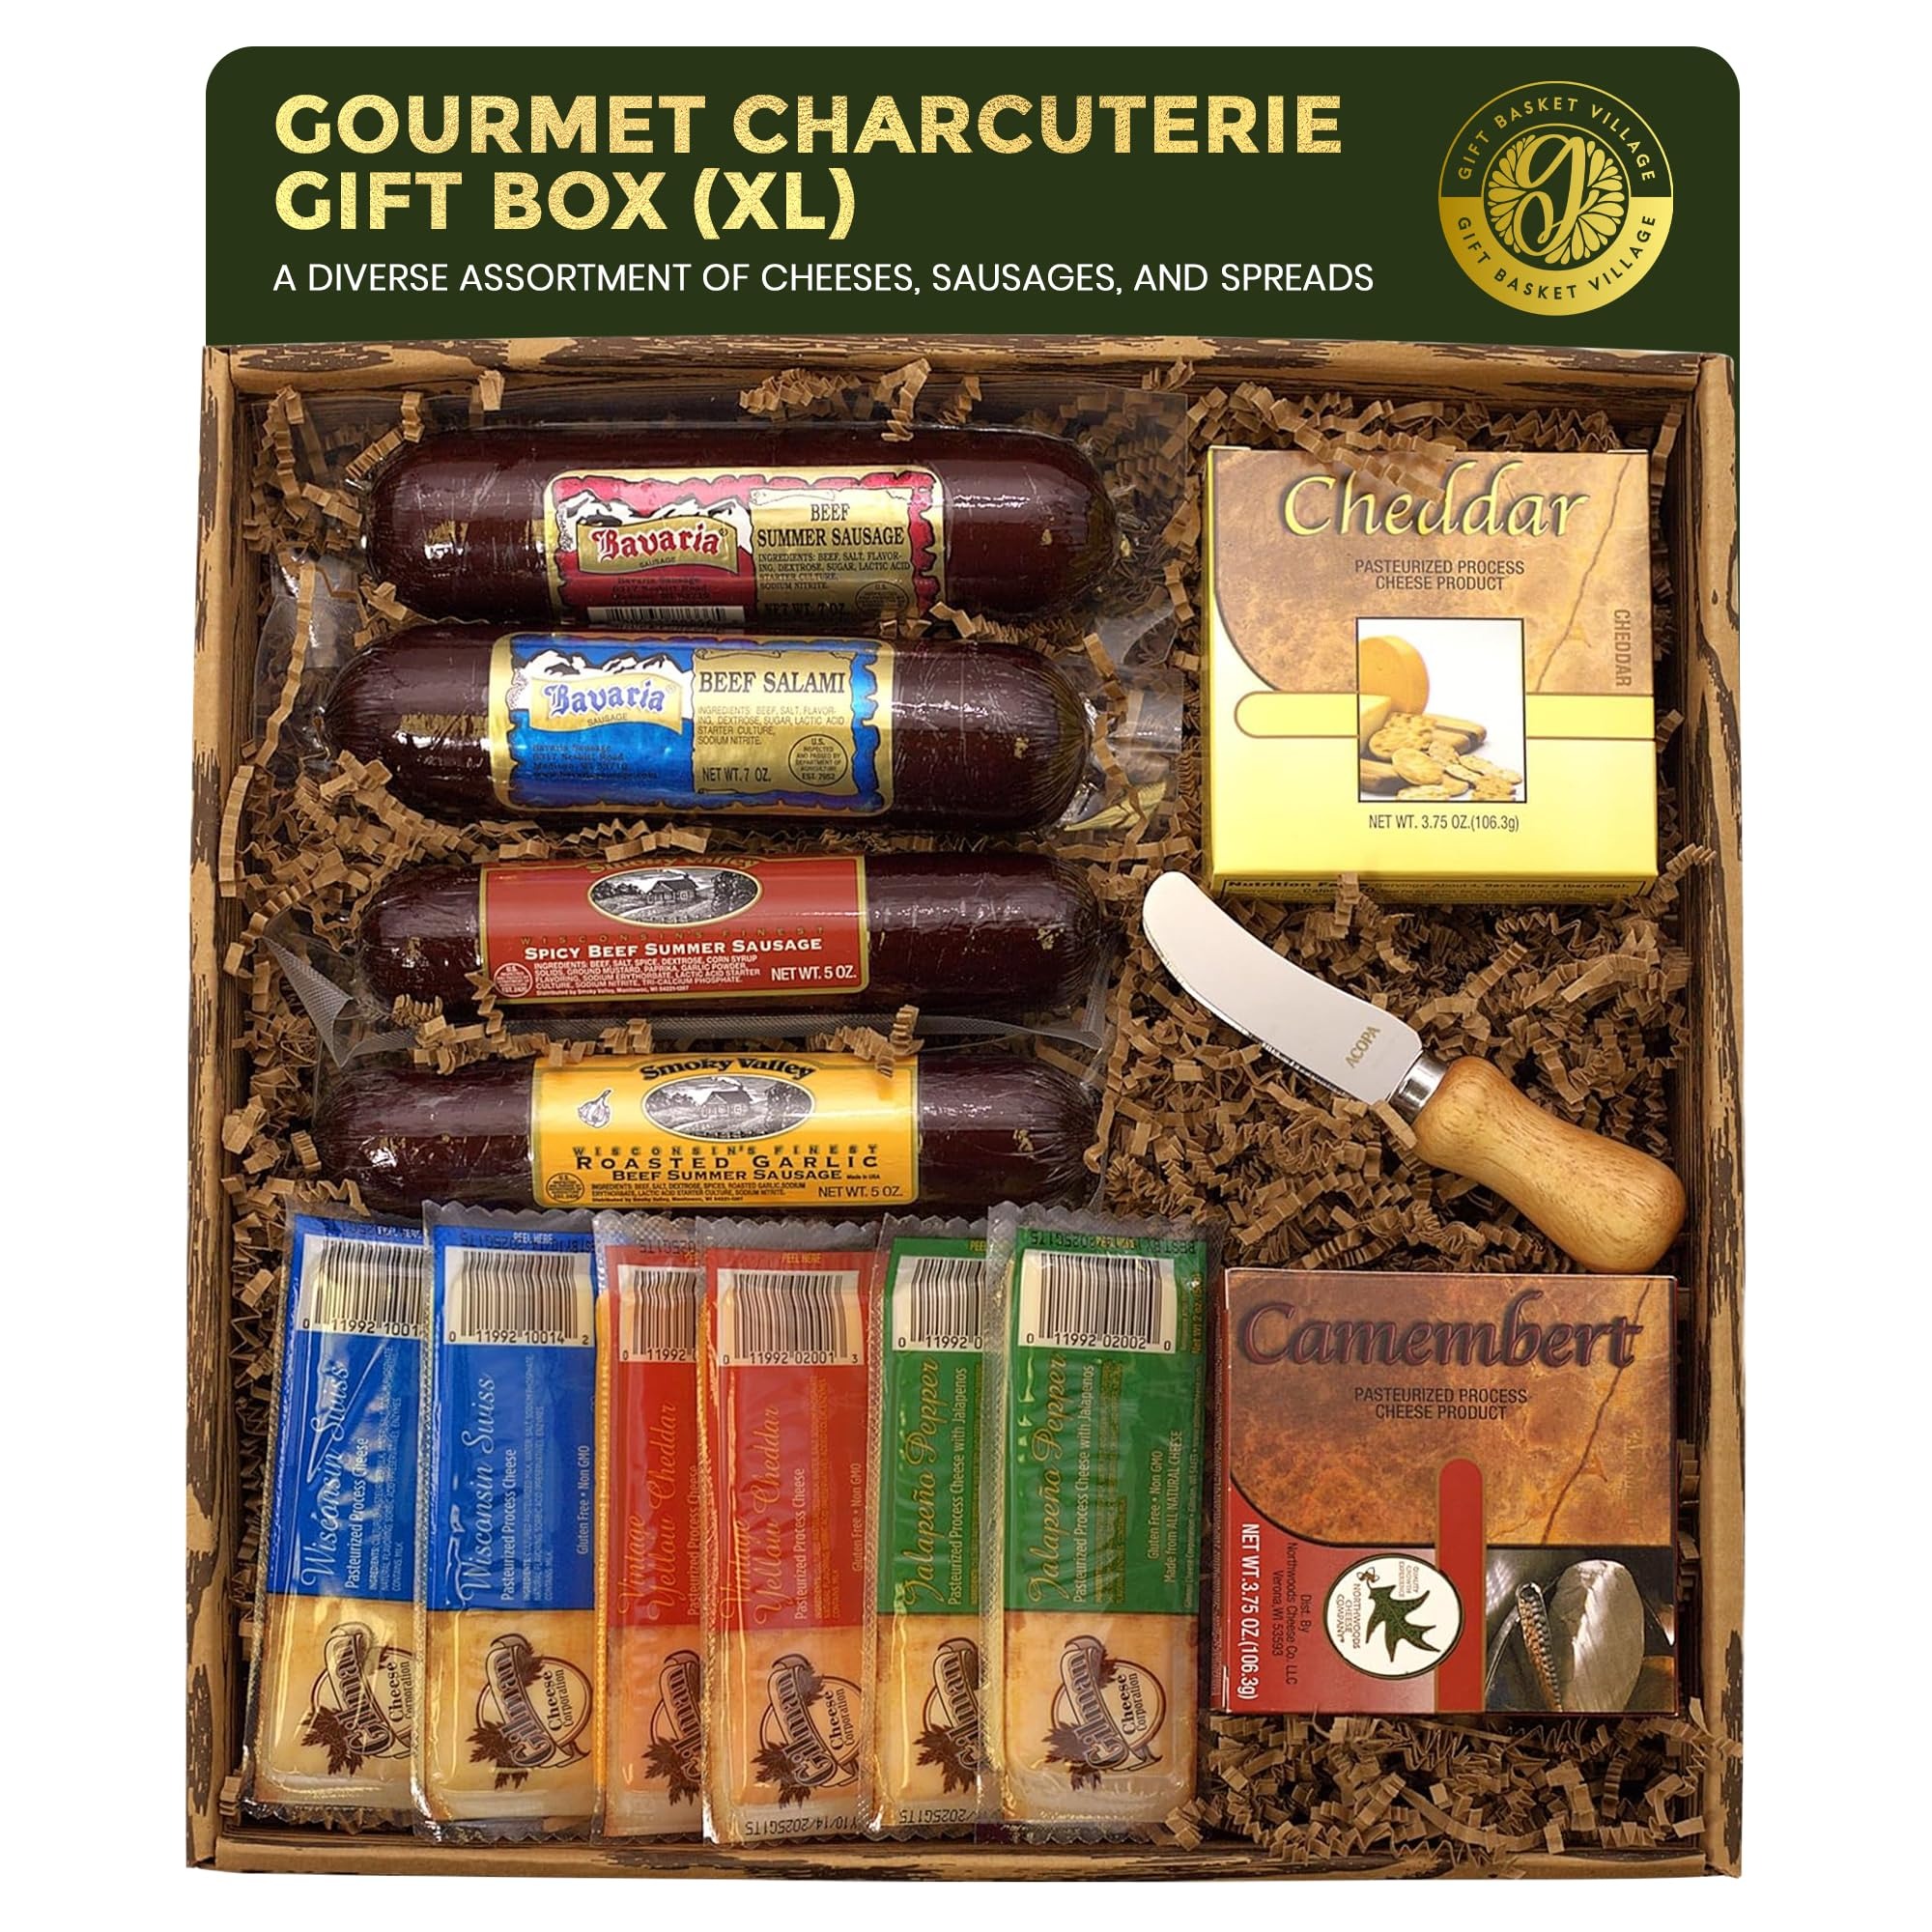
Item Name: Gift Basket Village Gourmet Charcuterie Meats and Cheeses Gift Box for Retirement (XL), Signature Meat & Cheddar Cheese with Summer Sausage, Salami, Cheese Spreads, Ideal for Corporate & Company Event
Bullet Point 1: RETIREMENT TREATS: Our cheese and sausage gift set features an assortment of artisan cheeses and handcrafted sausages, offering a perfect combination of rich flavors. Ideal for food lovers, this sausage and cheese gift box is designed for relaxation in well-earned free time. Available in a variety of treat baskets, it’s the ideal food gift set for a special retirement gift.
Bullet Point 2: ARTISAN FLAVORS FOR ENTERTAINING: This gourmet meal gift basket for adults features ready-to-serve delicacies like Swiss cheese, grass-fed beef, and savory sausages. A delightful choice for retirement gifts or holiday celebrations, our gourmet foods gifts bring joy to every occasion with the finest meats and cheeses gift boxes.
Bullet Point 3: GOURMET SAUSAGE AND CHEESE SELECTION: Enjoy a premium assortment of cheddar cheese, summer sausages, and salami, perfect for charcuterie boards. This savory gourmet gift basket offers a high-protein snack and a gourmet food experience, making it the ideal sausage and cheese gift box for any occasion.
Bullet Point 4: VERSATILE SNACKING OPTIONS: Featuring cheddar, pepper jack cheese, and a variety of sausages, this sausage and cheese gift basket for men offers versatile, delicious options for any occasion. Perfect for corporate gifts, sympathy baskets, or a savory meal gift basket for adults, this meats and cheeses gift box makes an excellent gift for all.
Bullet Point 5: EXPERIENCE EXCEPTIONAL GIFTING: Gift Basket Village specializes in delivering exceptional gourmet gift baskets, filled with assorted cheeses, sausages, and other gourmet food items. With a focus on the finest ingredients and expertly curated selections, we create memorable gifting experiences through our gourmet food gift baskets and gourmet gift boxes for all occasions.
Product Description: Indulge in the ultimate gourmet experience with Gift Basket Village’s gourmet sausage and cheese gift box, featuring a premium selection of savory summer sausages, rich salami, and an assortment of delicious cheeses like cheddar and Swiss. Perfect for charcuterie boards, corporate gifts, or retirement gifts, this food gift box offers a high-protein, flavorful snack for any occasion. Whether you're celebrating a special milestone, gifting a client, or treating a loved one, our expertly curated meats and cheeses gift boxes are designed to bring joy and sophistication to every moment. Complete with gourmet foods gifts and versatile food gift sets, this cheese and sausage gift set is the perfect choice for foodies, families, and corporate gifting alike.
Value: 1.0
Unit: Count

Price: 74.45